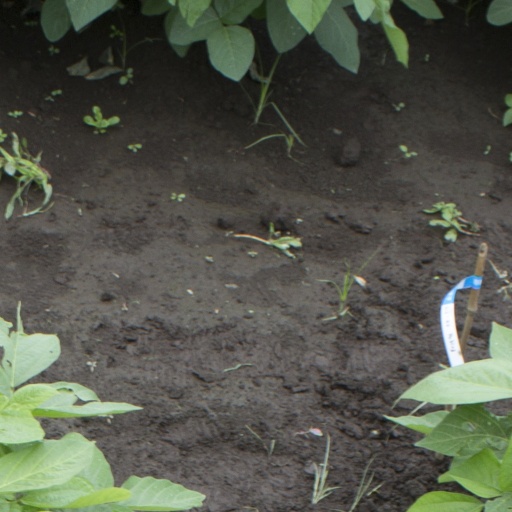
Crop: soybean